La Terra Trema

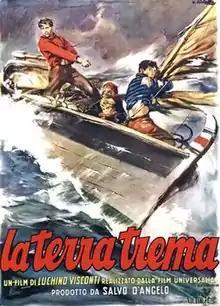
Italian theatrical release poster

La Terra Trema ("The Earth Trembles") is a 1948 Italian neorealist film directed, co-written, and produced by Luchino Visconti. A loose adaptation of the 1881 novel "I Malavoglia" by Giovanni Verga, the film documents the economic and personal struggles of poor Sicilian fishermen. The film is docufictional, featuring a cast of non-professional actors and a mix of scripted and unscripted sequences. It is considered one of the essential films of the neorealist movement and was named one of the top ten films of all time in the 1962 "Sight & Sound" poll.